Baháʼí marriage

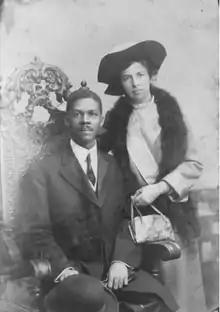
A portrait of Louis G. Gregory and Louisa Mathew Gregory, the first inter-ethnic Baha'i marriage in the United States

Baháʼí marriage is a physical and spiritual union between a man and a woman, primarily intended for spiritual purposes and to promote harmony, fellowship, and unity between the partners. The Baháʼí teachings describe marriage as "a fortress for well-being and salvation" and emphasize its role as the foundation of human society.